2011 Giro d'Italia

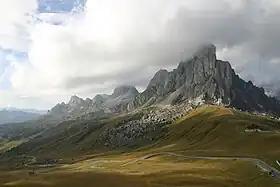
Cloud-covered mountains sit as the backdrop to a green valley below, with a serpentine road running through it.

The route for the 2011 Giro was unveiled in Turin on 23 October 2010. It was immediately recognized as being quite difficult, featuring 40 categorized climbs among its 18 mass-start stages, seven of them summit finishes. Seventeen of the 20 regions of Italy were visited in the race, as the 2011 race commemorated the 150th anniversary of the unification of Italy. Attention was immediately drawn to the three stages preceding the second rest day, stages 13, 14, and 15, each of which featured summit finishes and multiple high-rated climbs, among them the Grossglockner, Monte Zoncolan, and the Passo Giau, this Giro's "Cima Coppi", its tallest climb. The route as it was originally announced was in length, just shy of the maximum length allowed under UCI regulations. The first summit finish was the Montevergine di Mercogliano in Stage 7, whilst the first week was concluded on the slopes of Mount Etna, which the peloton was faced with twice in stage 9. The final major climb was the Colle delle Finestre, which made its return after last featuring in the 2005 Giro d'Italia. While there were five stages classified as flat, and Italian sprinter Alessandro Petacchi claimed he saw as many as seven potential sprint finishes, consensus was overwhelming that the majority of the route favored the strongest of the climbers at the expense of other riders.